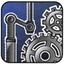
Concepts: Mechanical
Industrial